Describe the emotion expressed in this image:  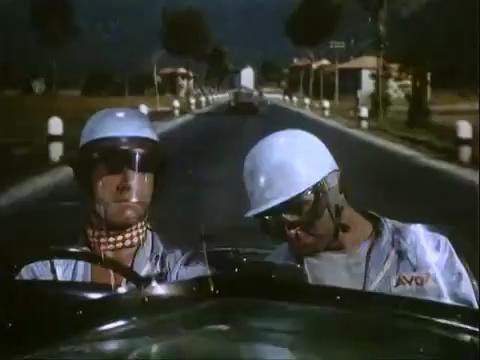
This person displays Fear, valence and arousal with low intensity.